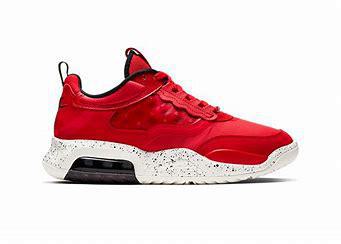
Brand: Jordan
Model: Max 200